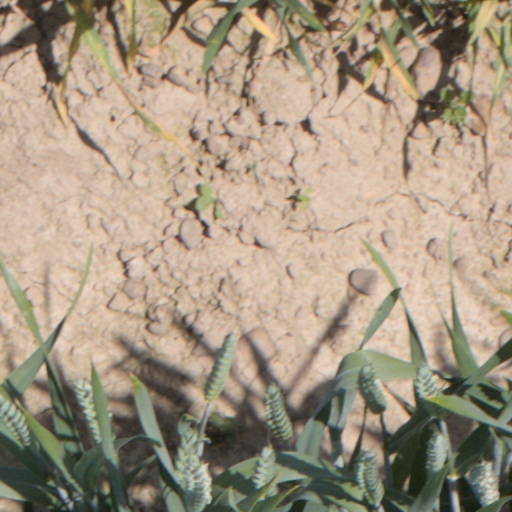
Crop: wheat